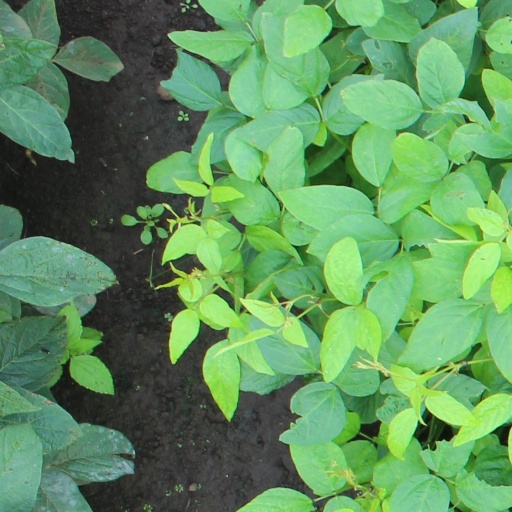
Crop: soybean